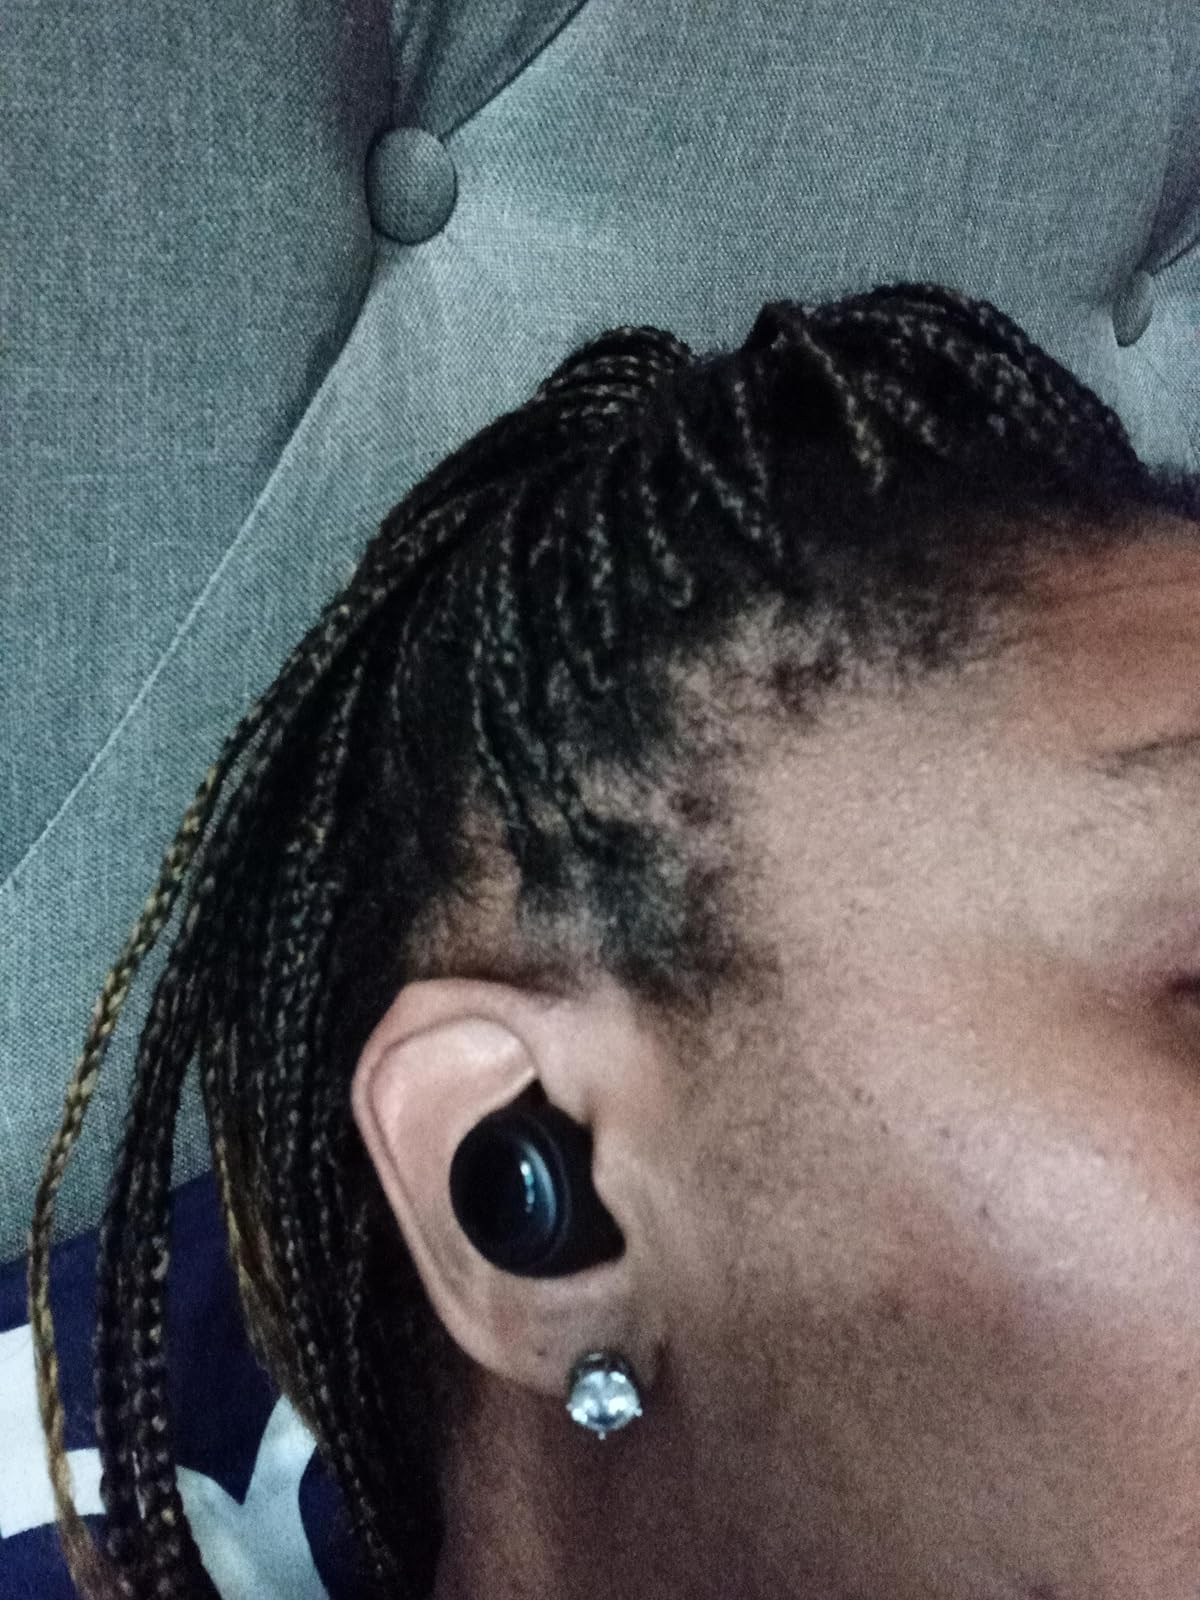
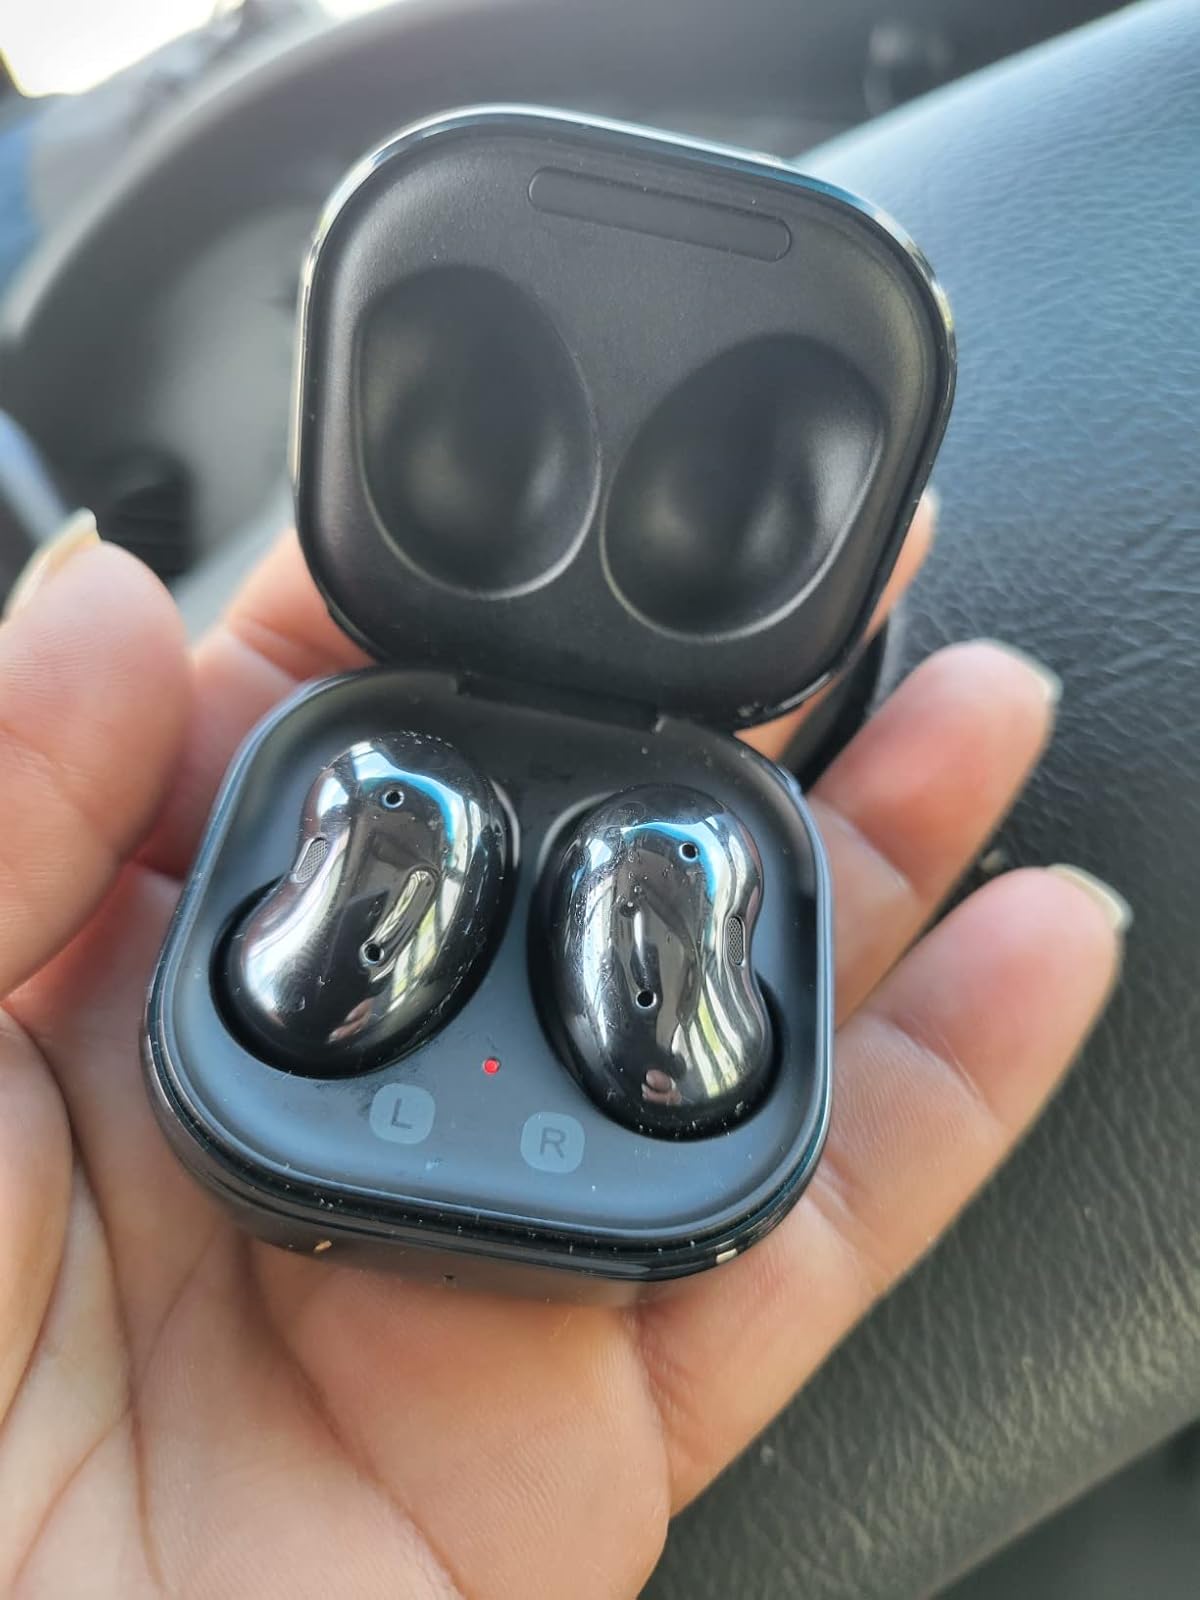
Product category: earbuds
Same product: no